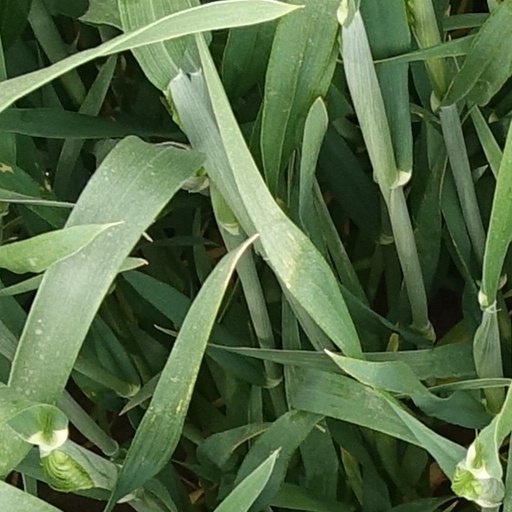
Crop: wheat